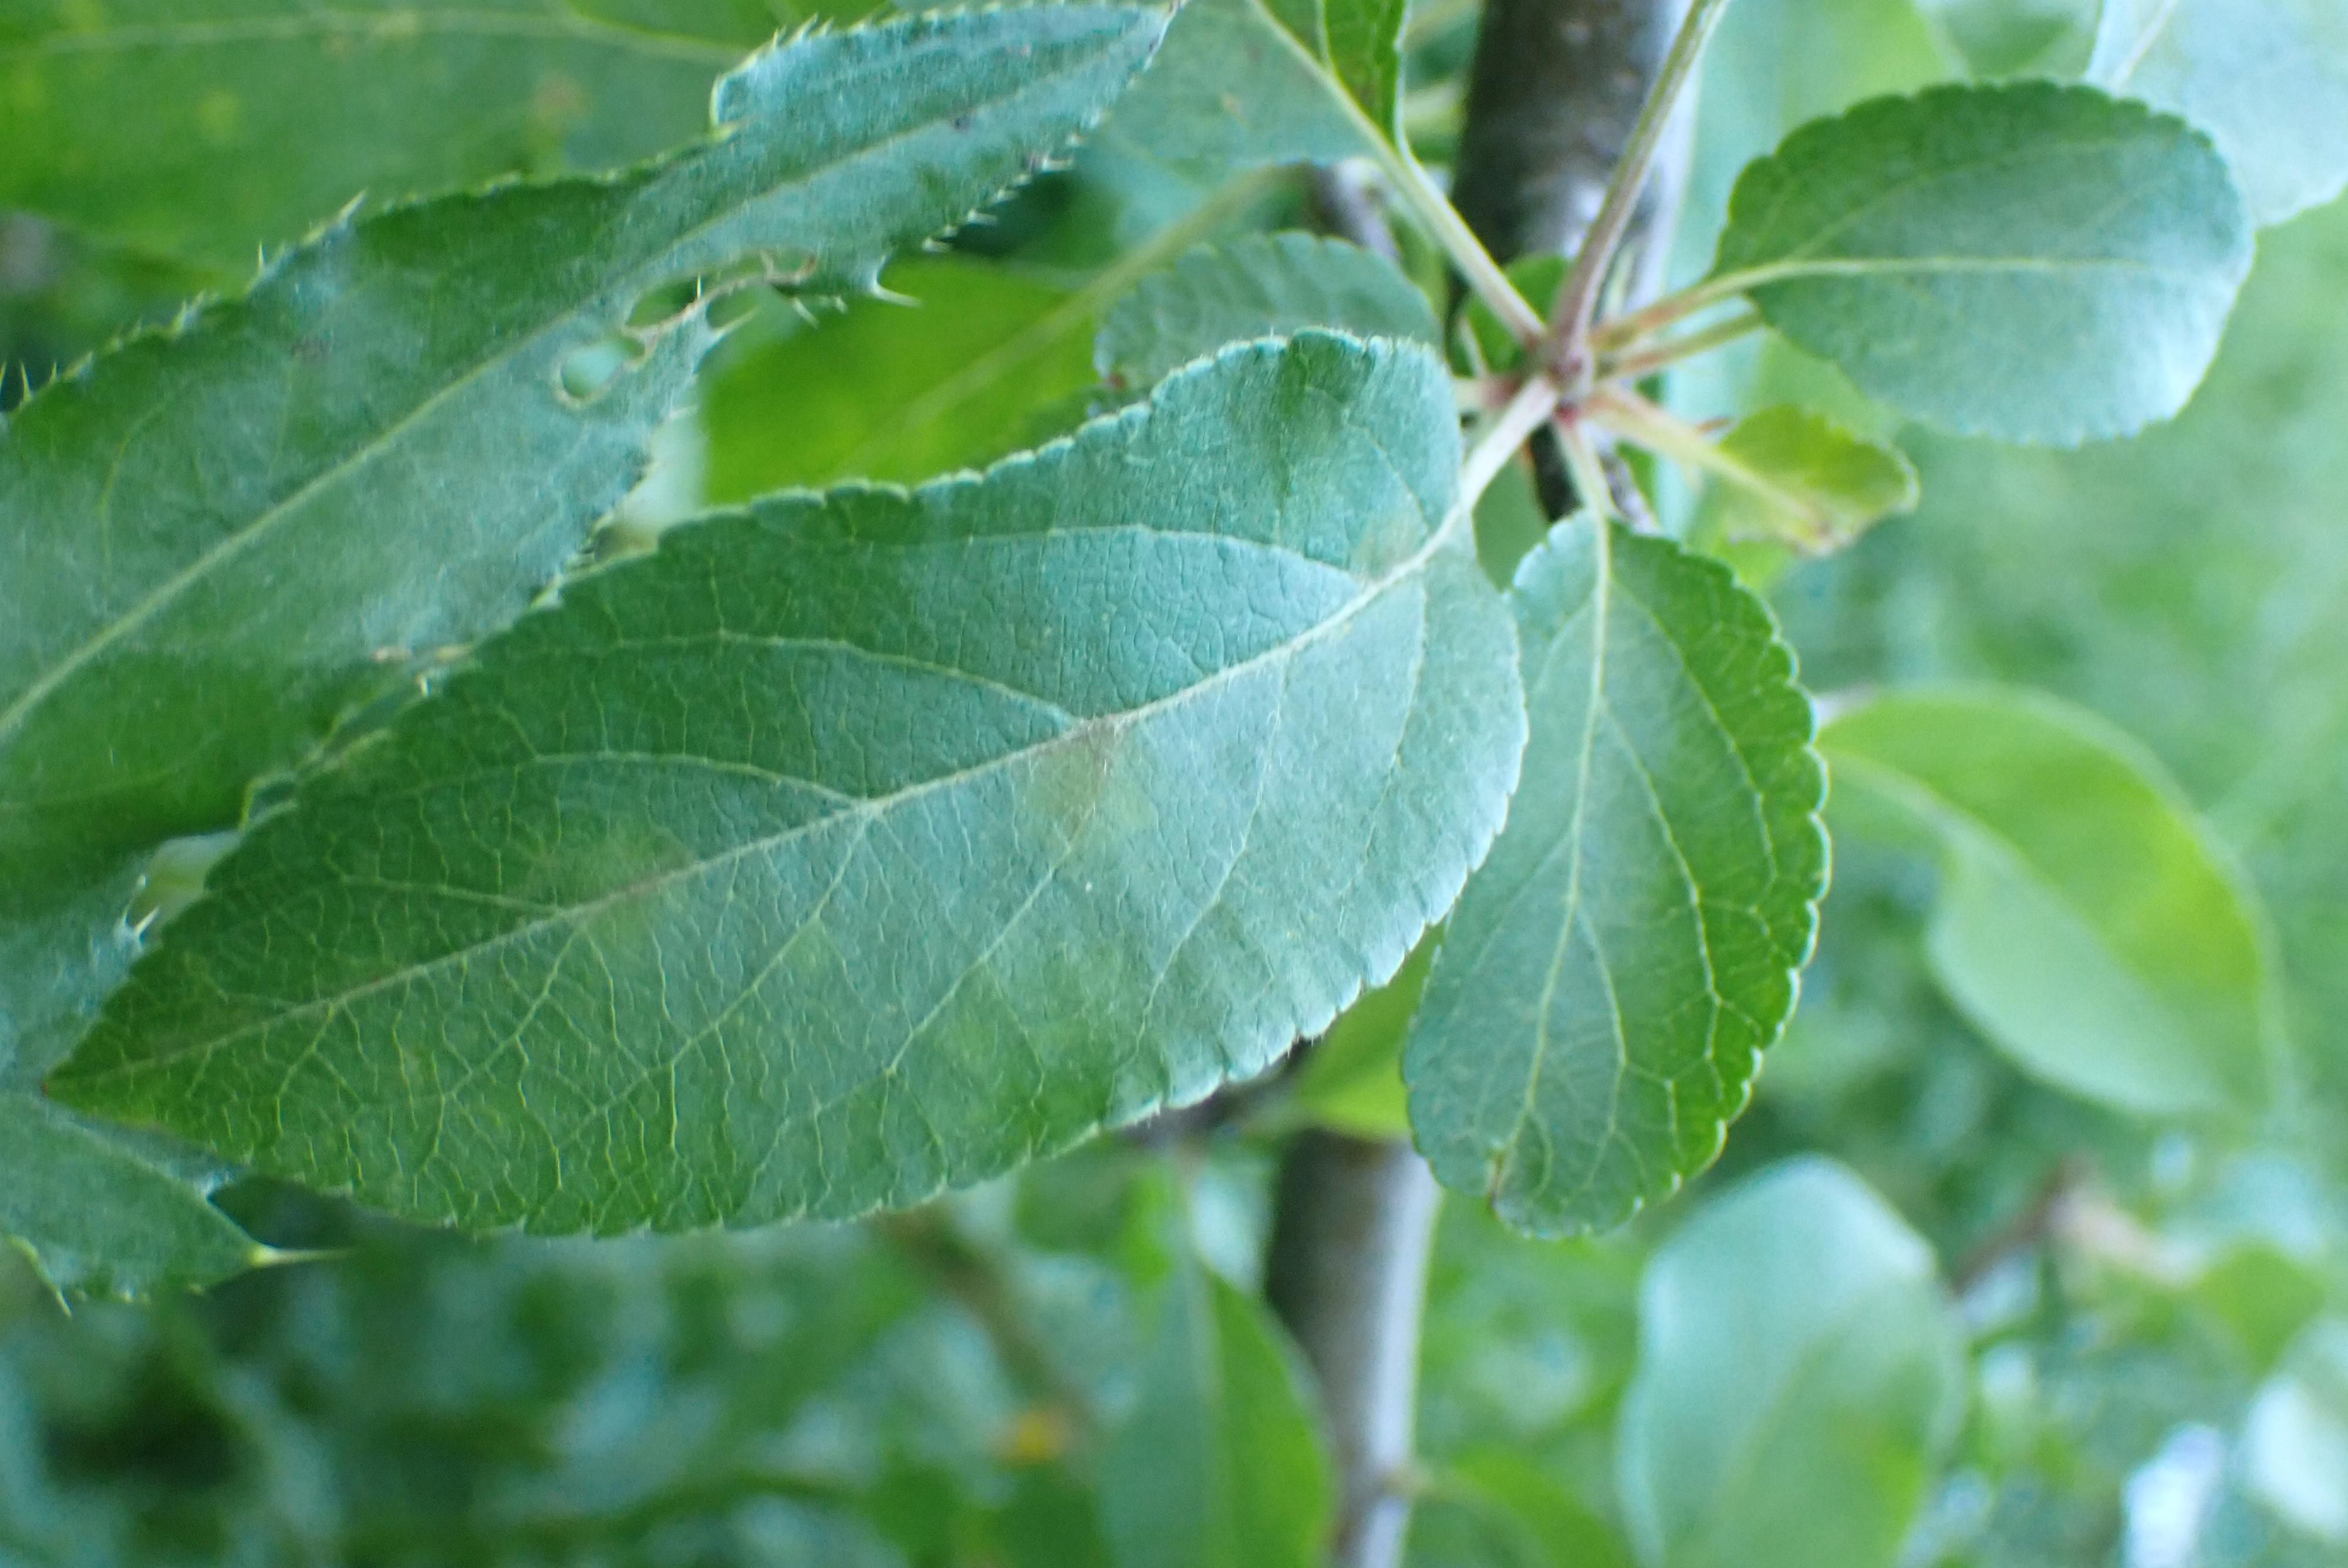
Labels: scab